Consumer spending

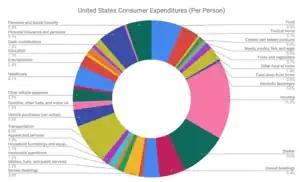
Consumer Expenditure per Person Surveys (CE) 2019 Annual Report Data

Consumer spending is the total money spent on final goods and services by individuals and households.